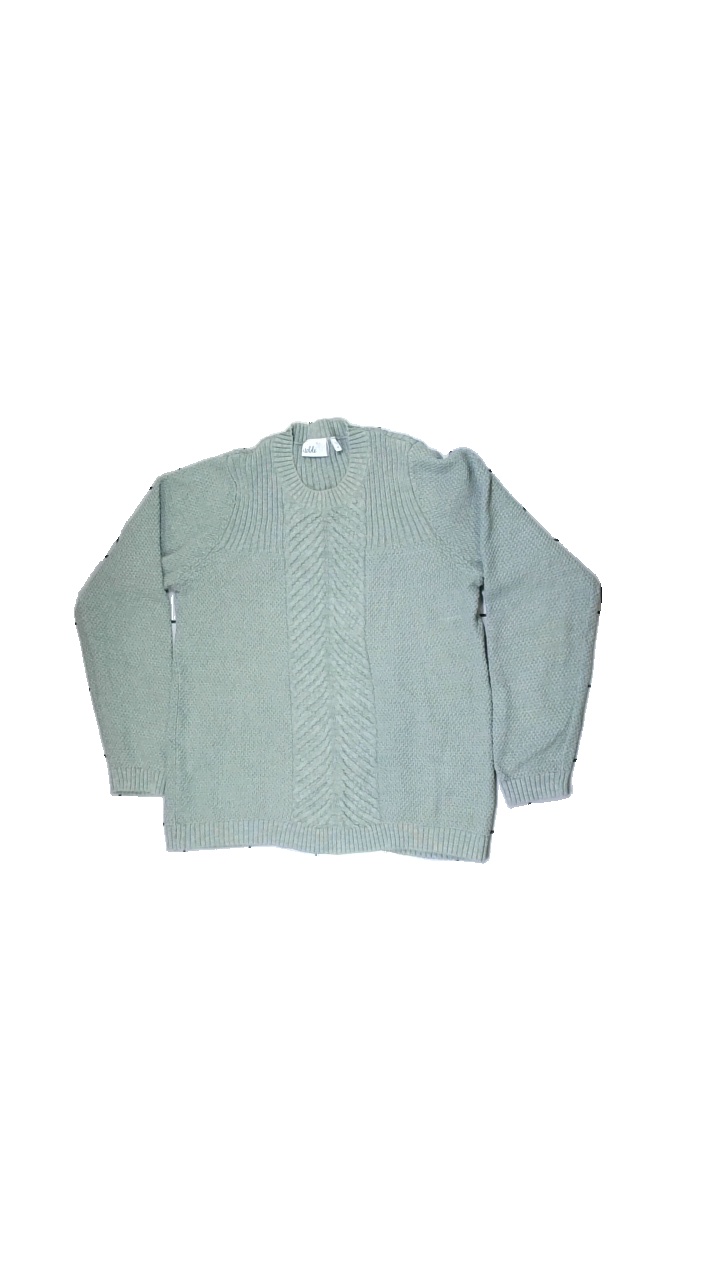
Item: Sweater (Ladies)
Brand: Isolde
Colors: Green
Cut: Regular, C-collar
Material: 100% cotton
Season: All
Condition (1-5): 4
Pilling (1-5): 5
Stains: Minor
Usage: Export
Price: <50